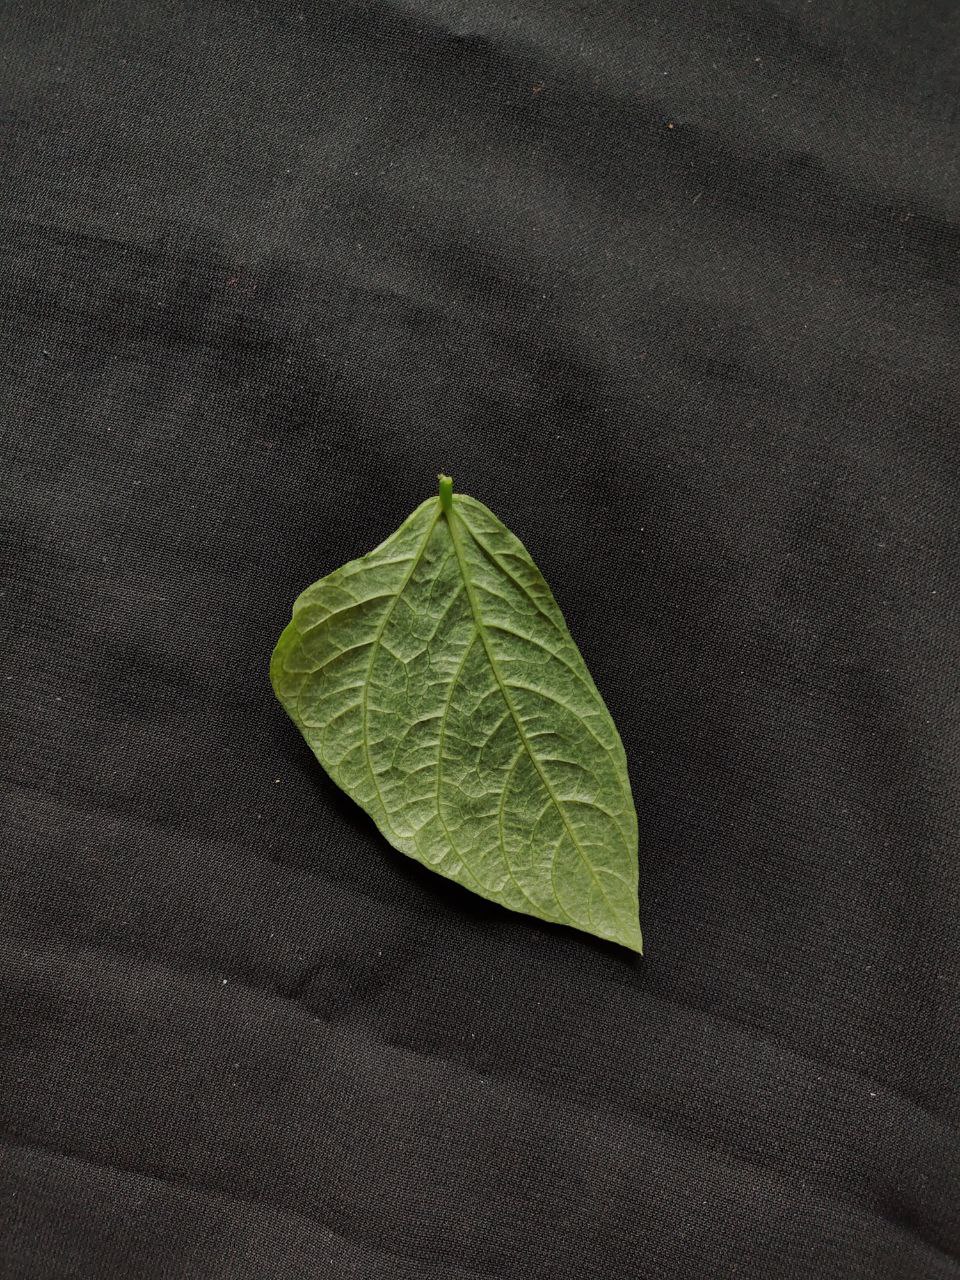
Crop: cowpea
Leaf condition: Mosaic Virus